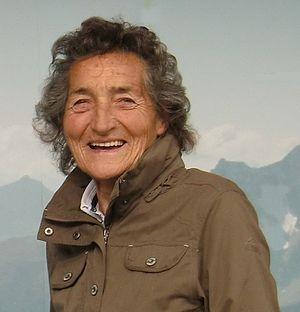
Wiltrud Drexel, née le 16 août 1950 à Feldkirch, est une skieuse alpine autrichienne originaire de Warth.